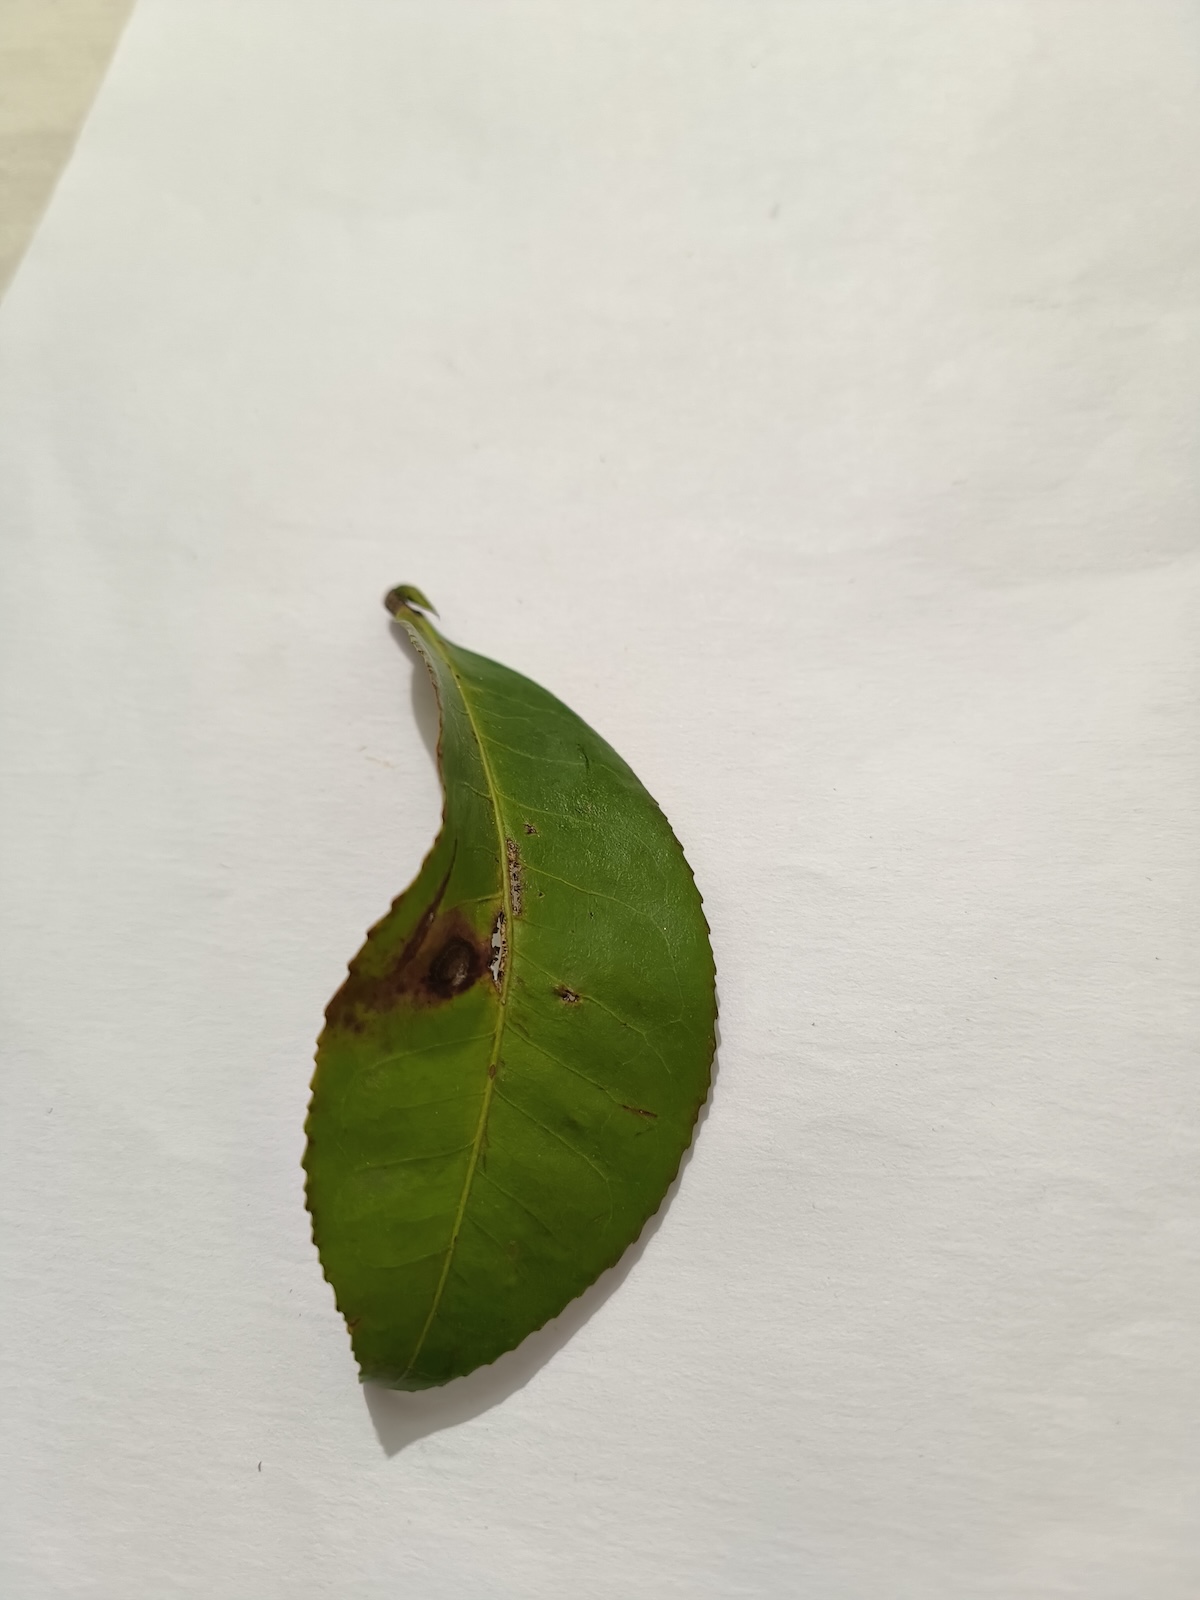
Label: Gray Blight